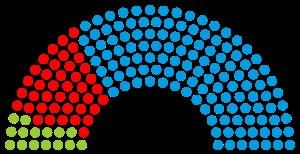
Cette liste présente les 180 membres de la 15ᵉ législature du Landtag de Bavière au moment de leur élection le 21 septembre 2003 lors des élections régionales de 2003 en Bavière. Elle présente les élus du land et précise si l'élu a été élu dans le cadre d'une des 92 circonscriptions de manière directe, ou par le scrutin proportionnel de Hare.